Upstairs and Downstairs

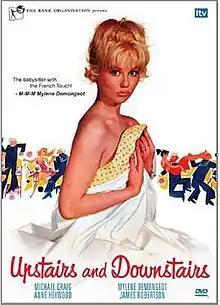

Upstairs and Downstairs is a 1959 British comedy film directed by Ralph Thomas and starring Michael Craig, Anne Heywood, Mylène Demongeot, Claudia Cardinale, James Robertson Justice, Joan Sims, Joan Hickson and Sid James. It features the first English-language performance of Claudia Cardinale.